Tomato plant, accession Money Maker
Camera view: horizontal (90 deg, fisheye); turntable rotation: 330 degrees
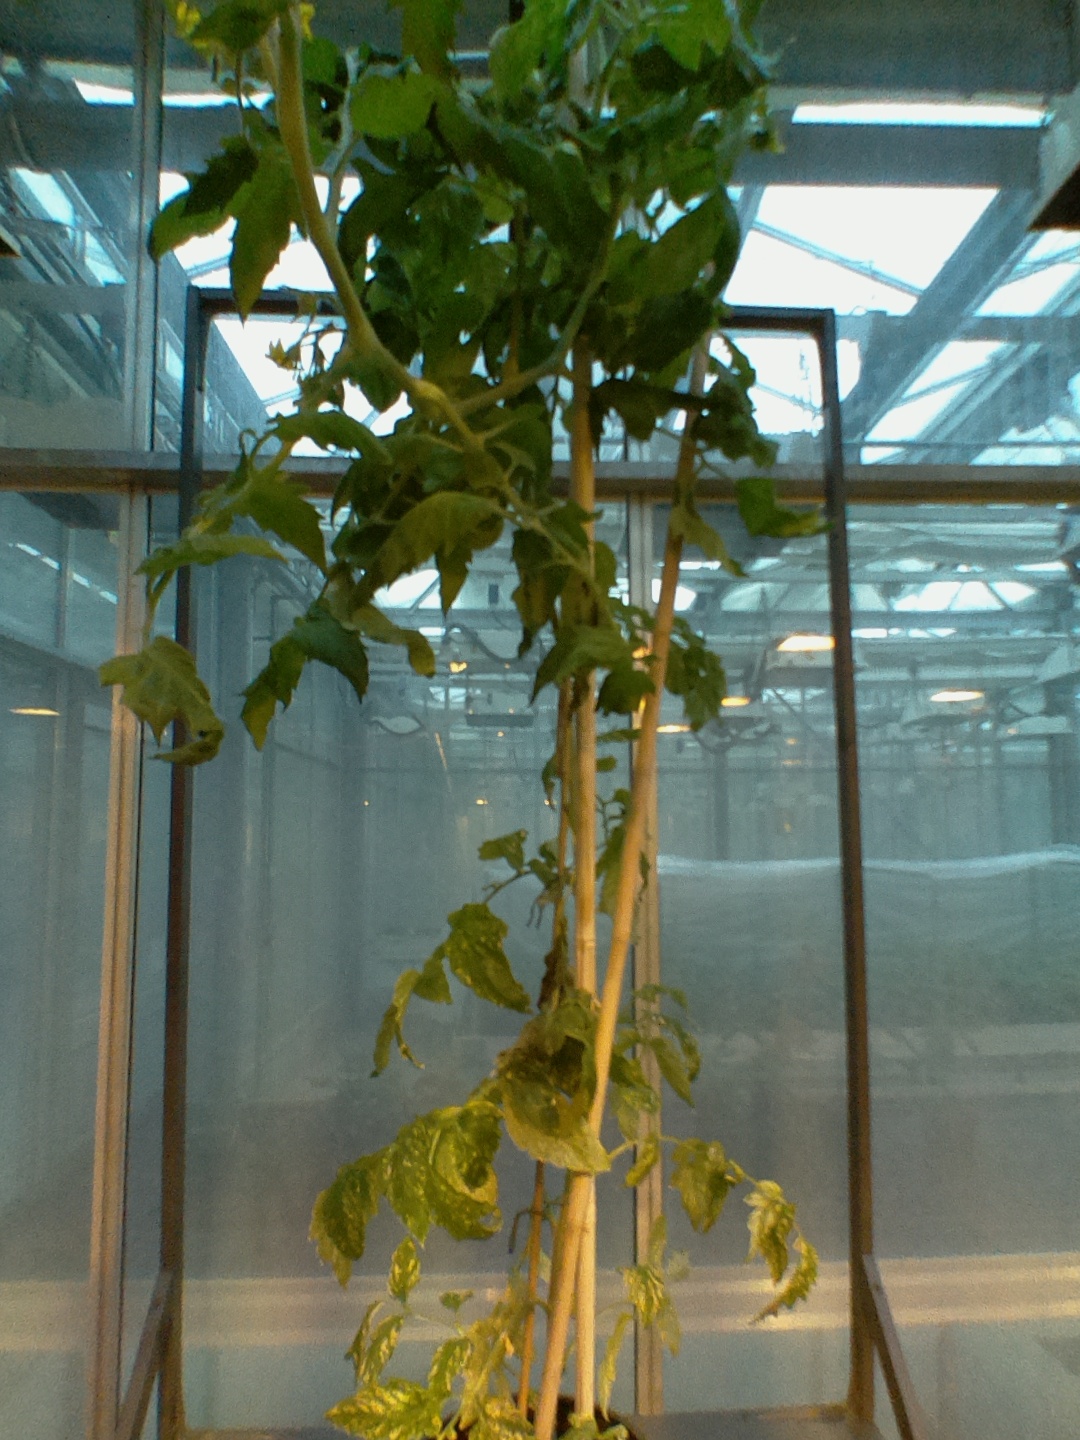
BBCH growth stage 75: 50%-60% of final fruit size